Aumenau station

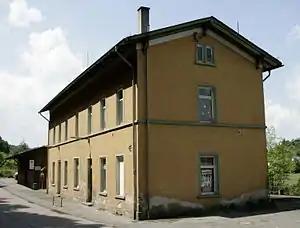

Aumenau is a station in the German state of Hesse on the Lahn Valley Railway ("Lahntalbahn"). It is located opposite the village of Aumenau, in the municipality of Villmar on the banks of the Lahn.